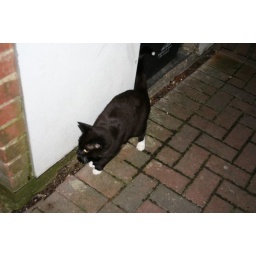
next door to my dad's place in brighton have a cool cat